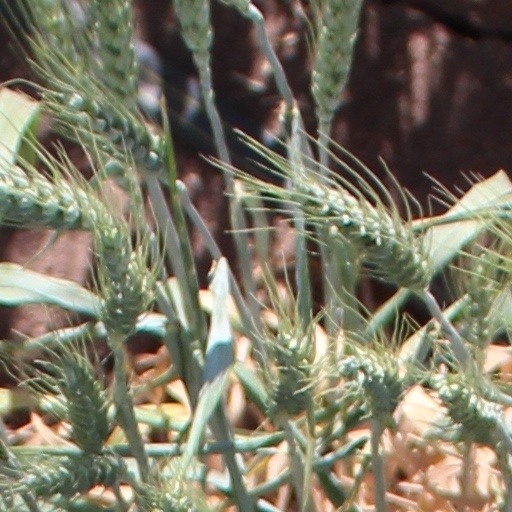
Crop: wheat